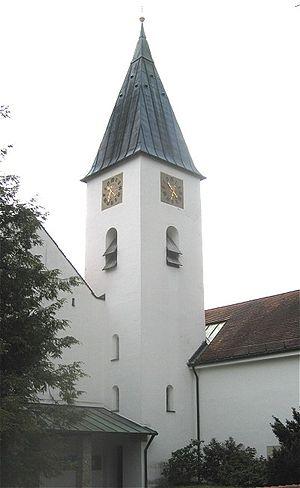
Grünwald est une commune de l'arrondissement de Munich dans le district de Haute-Bavière qui comprenait 11 086 habitants en décembre 2013. Grünwald est avec Munich même la commune la plus huppée de Bavière et aura durant plusieurs décennies été le code postal le plus cher d'Allemagne.